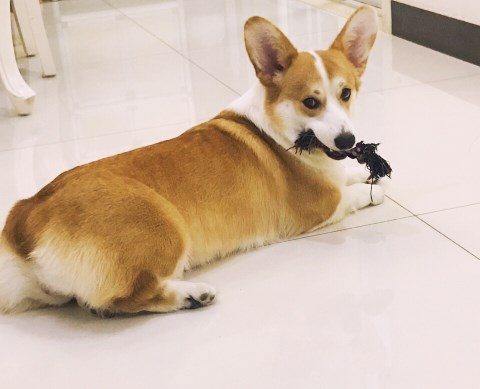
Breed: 2909-n000116-Cardigan